Leptecophylla oxycedrus

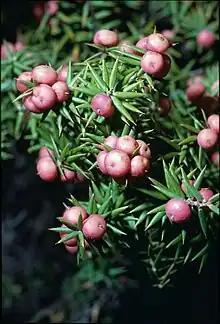
"Leptecophylla oxycedrus" berries

The current accepted name is "Leptecophylla oxycedrus" (Labill.) Jarman. "Leptecophylla" comes from the Greek "lepteces" meaning fine-pointed, and "phyllum" meaning leaf. The species name "oxycedrus" comes from the Greek "oxycedros" which means ‘prickly cedar’ (from the Greek "oxys" meaning sharp, and "cedrus" meaning cedar).